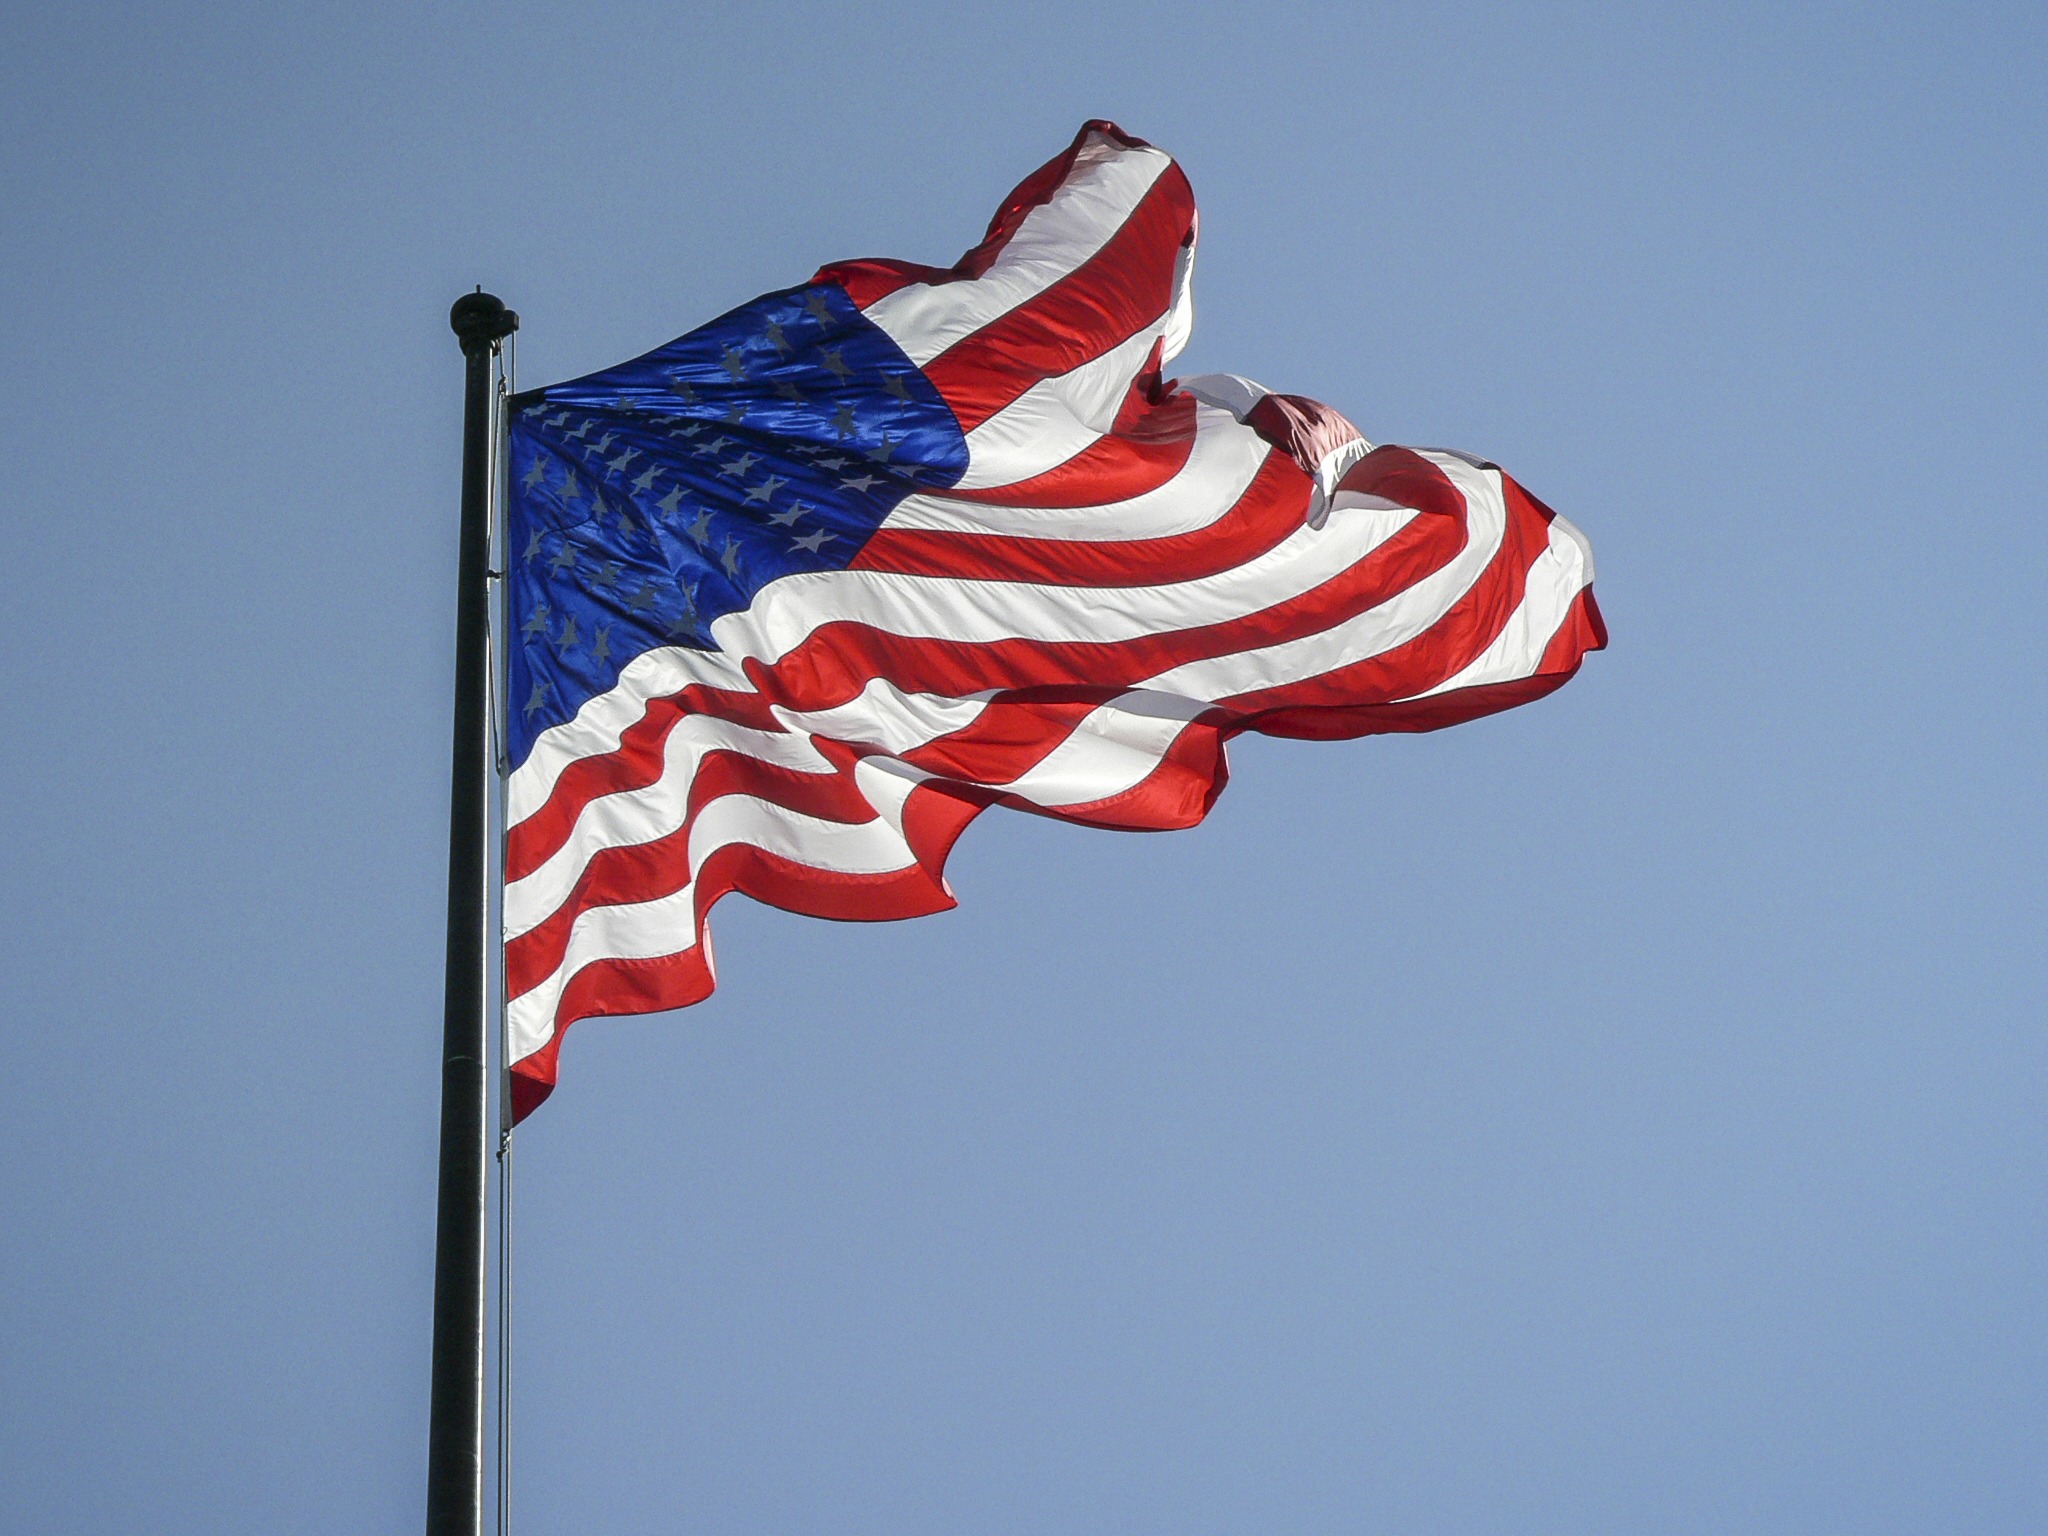
white, red, flag, blue, united states, nation, flag of the united states